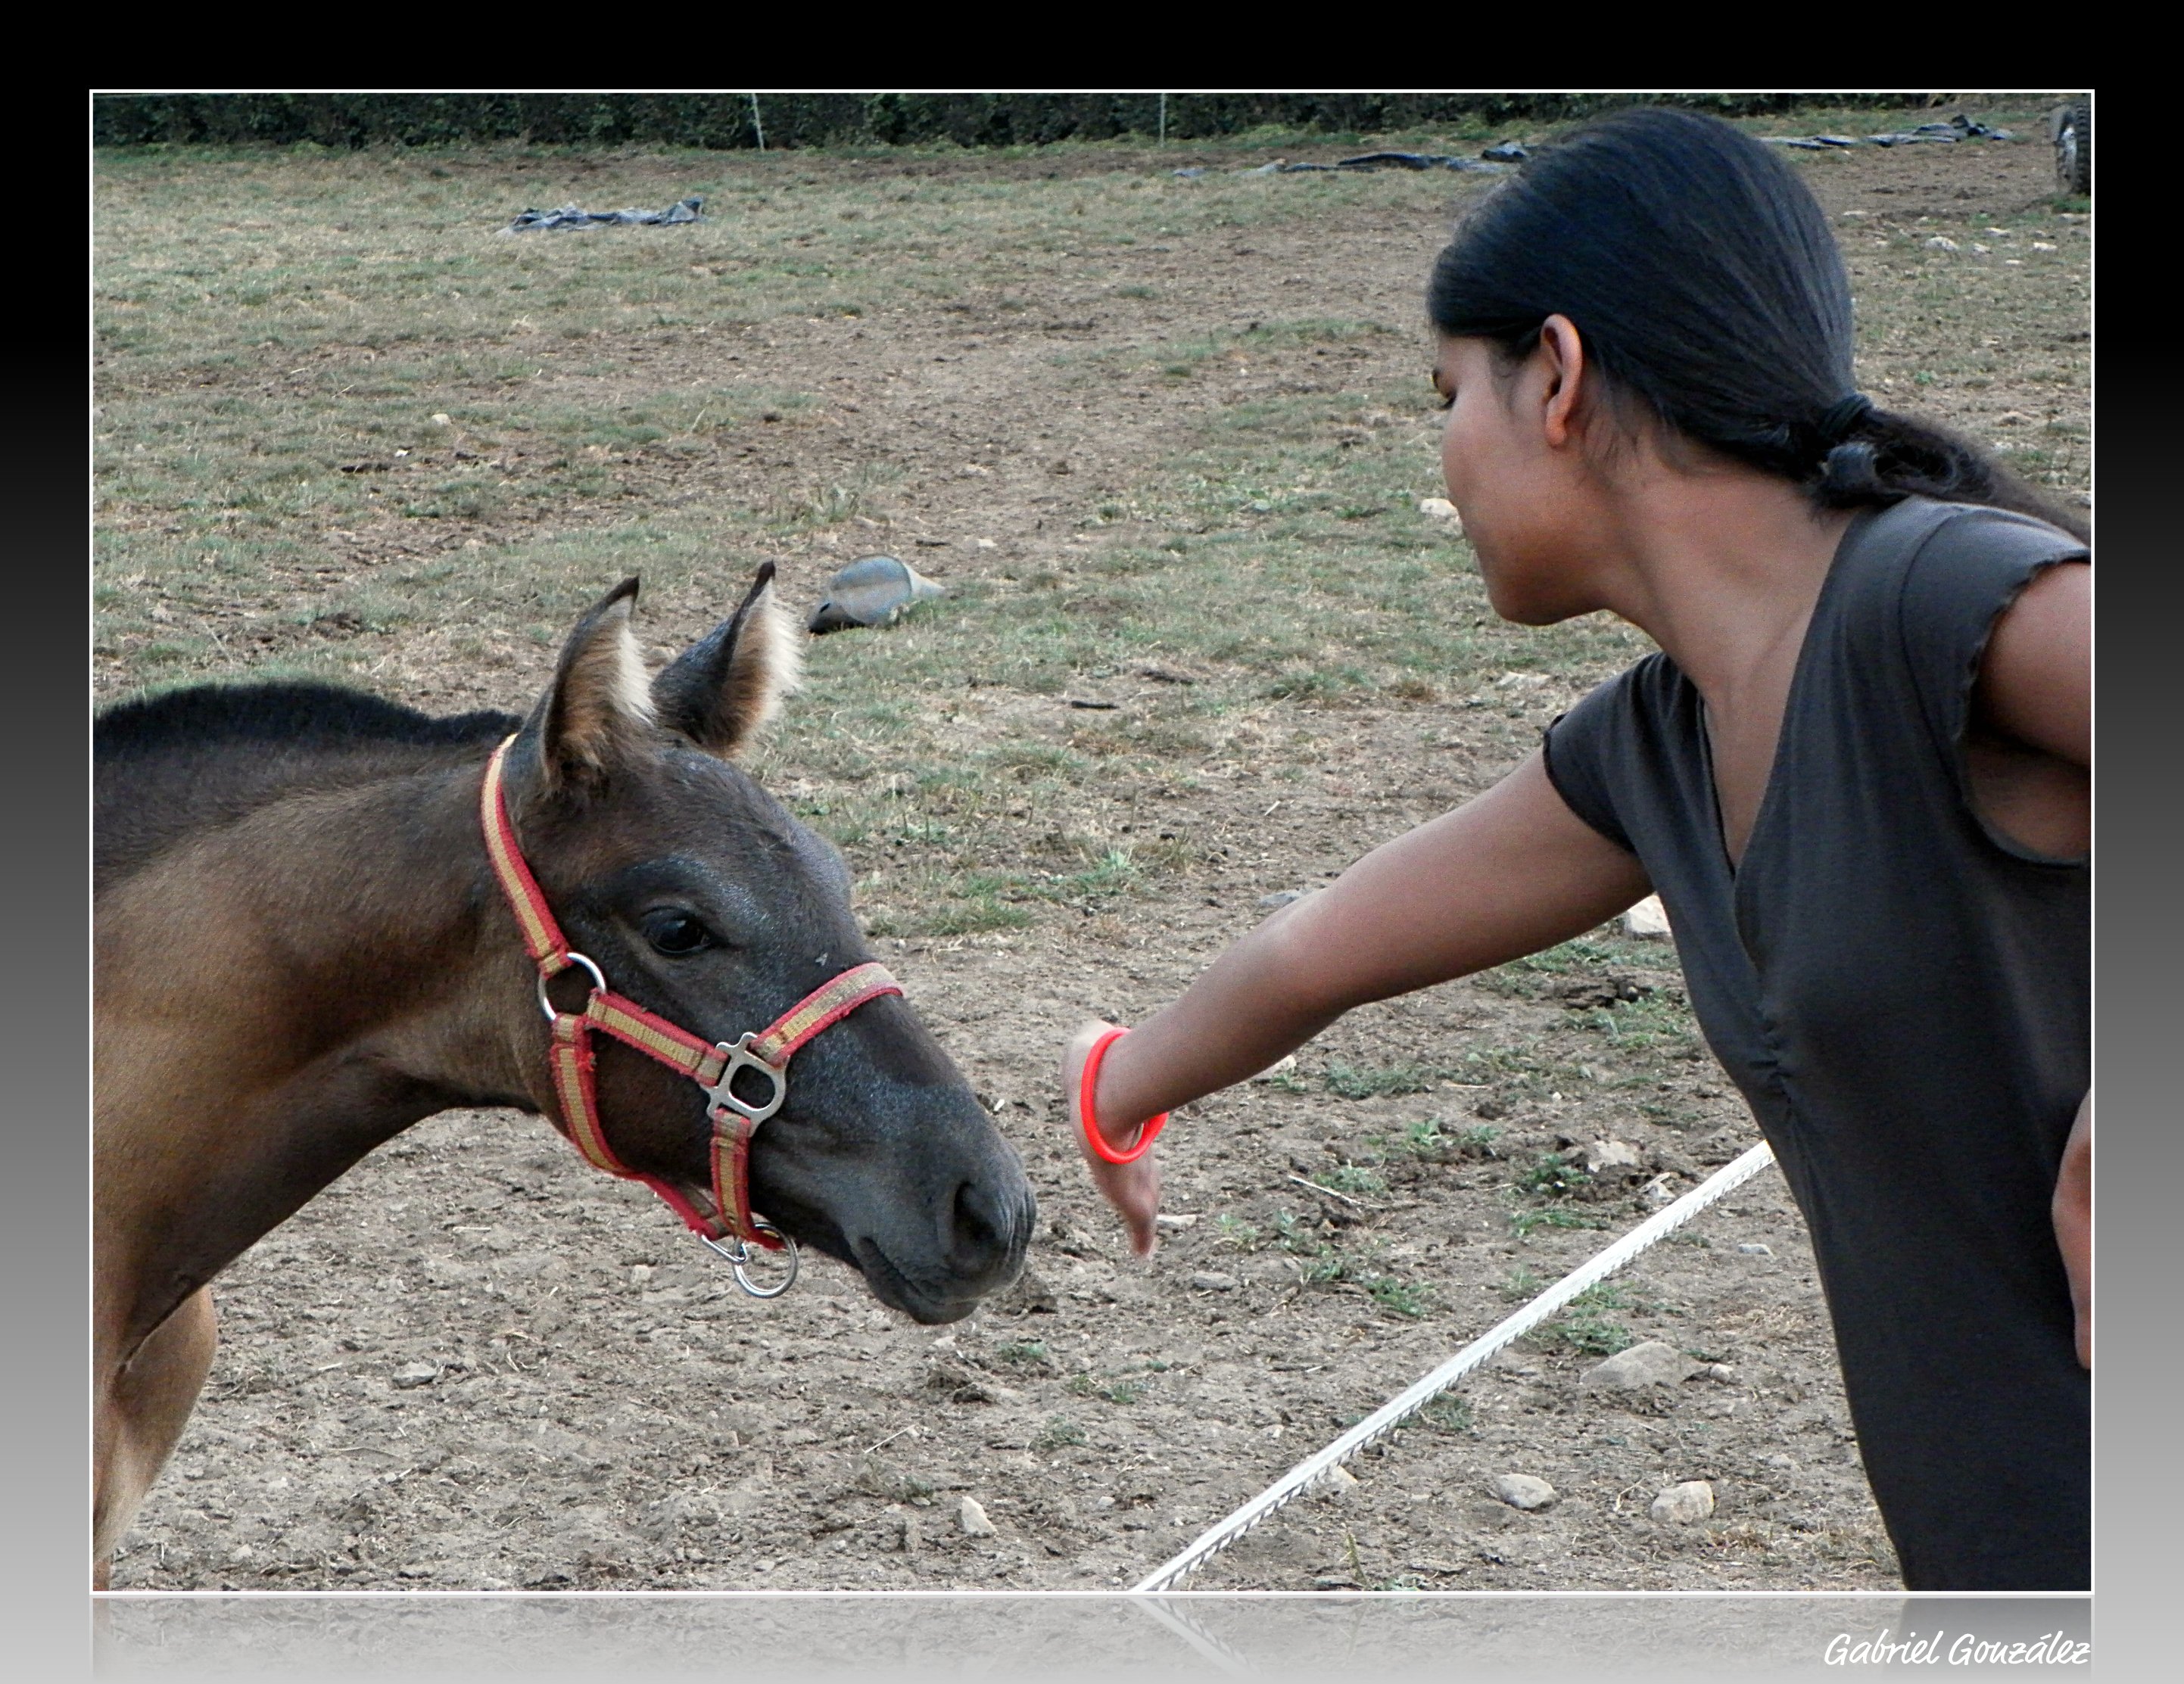
horse, mammal, stallion, amigos, ggl1, sunita, familiares, horse like mammal